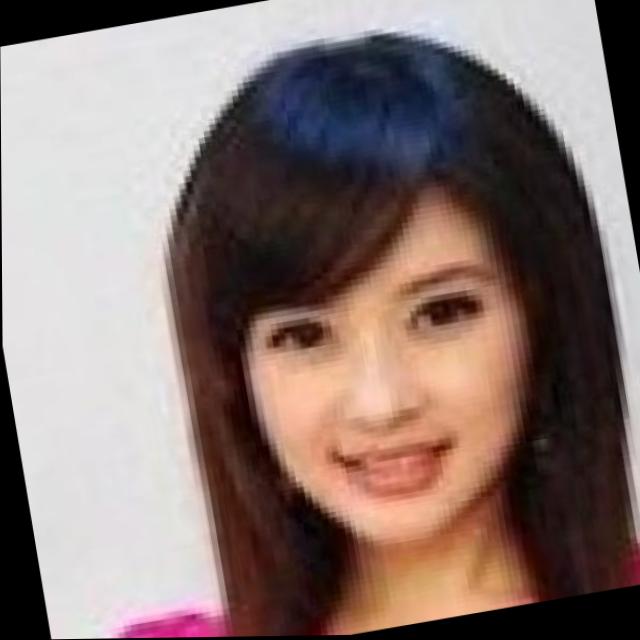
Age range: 21-44